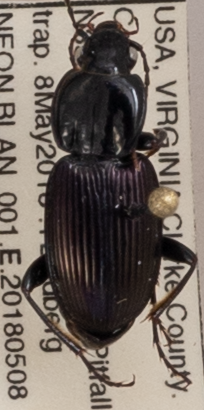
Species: Pterostichus trinarius
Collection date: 2018-05-08
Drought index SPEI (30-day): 0.302
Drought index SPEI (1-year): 0.17
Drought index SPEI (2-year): -0.212